The White House, Aston Munslow

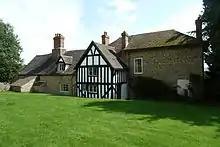
North side, showing all three periods

The East end is the oldest part, dating from the 14th or 15th century. It is a hall house supported by cruck trusses. The interior was later divided by an inserted floor. The walls were originally half-timbered but later rebuilt in stone.